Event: Ecuador Earthquake
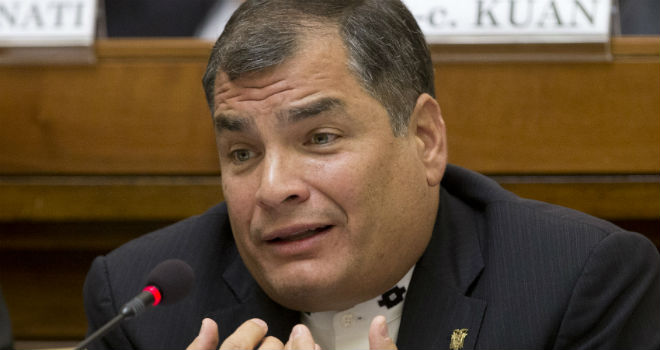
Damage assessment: no_damage